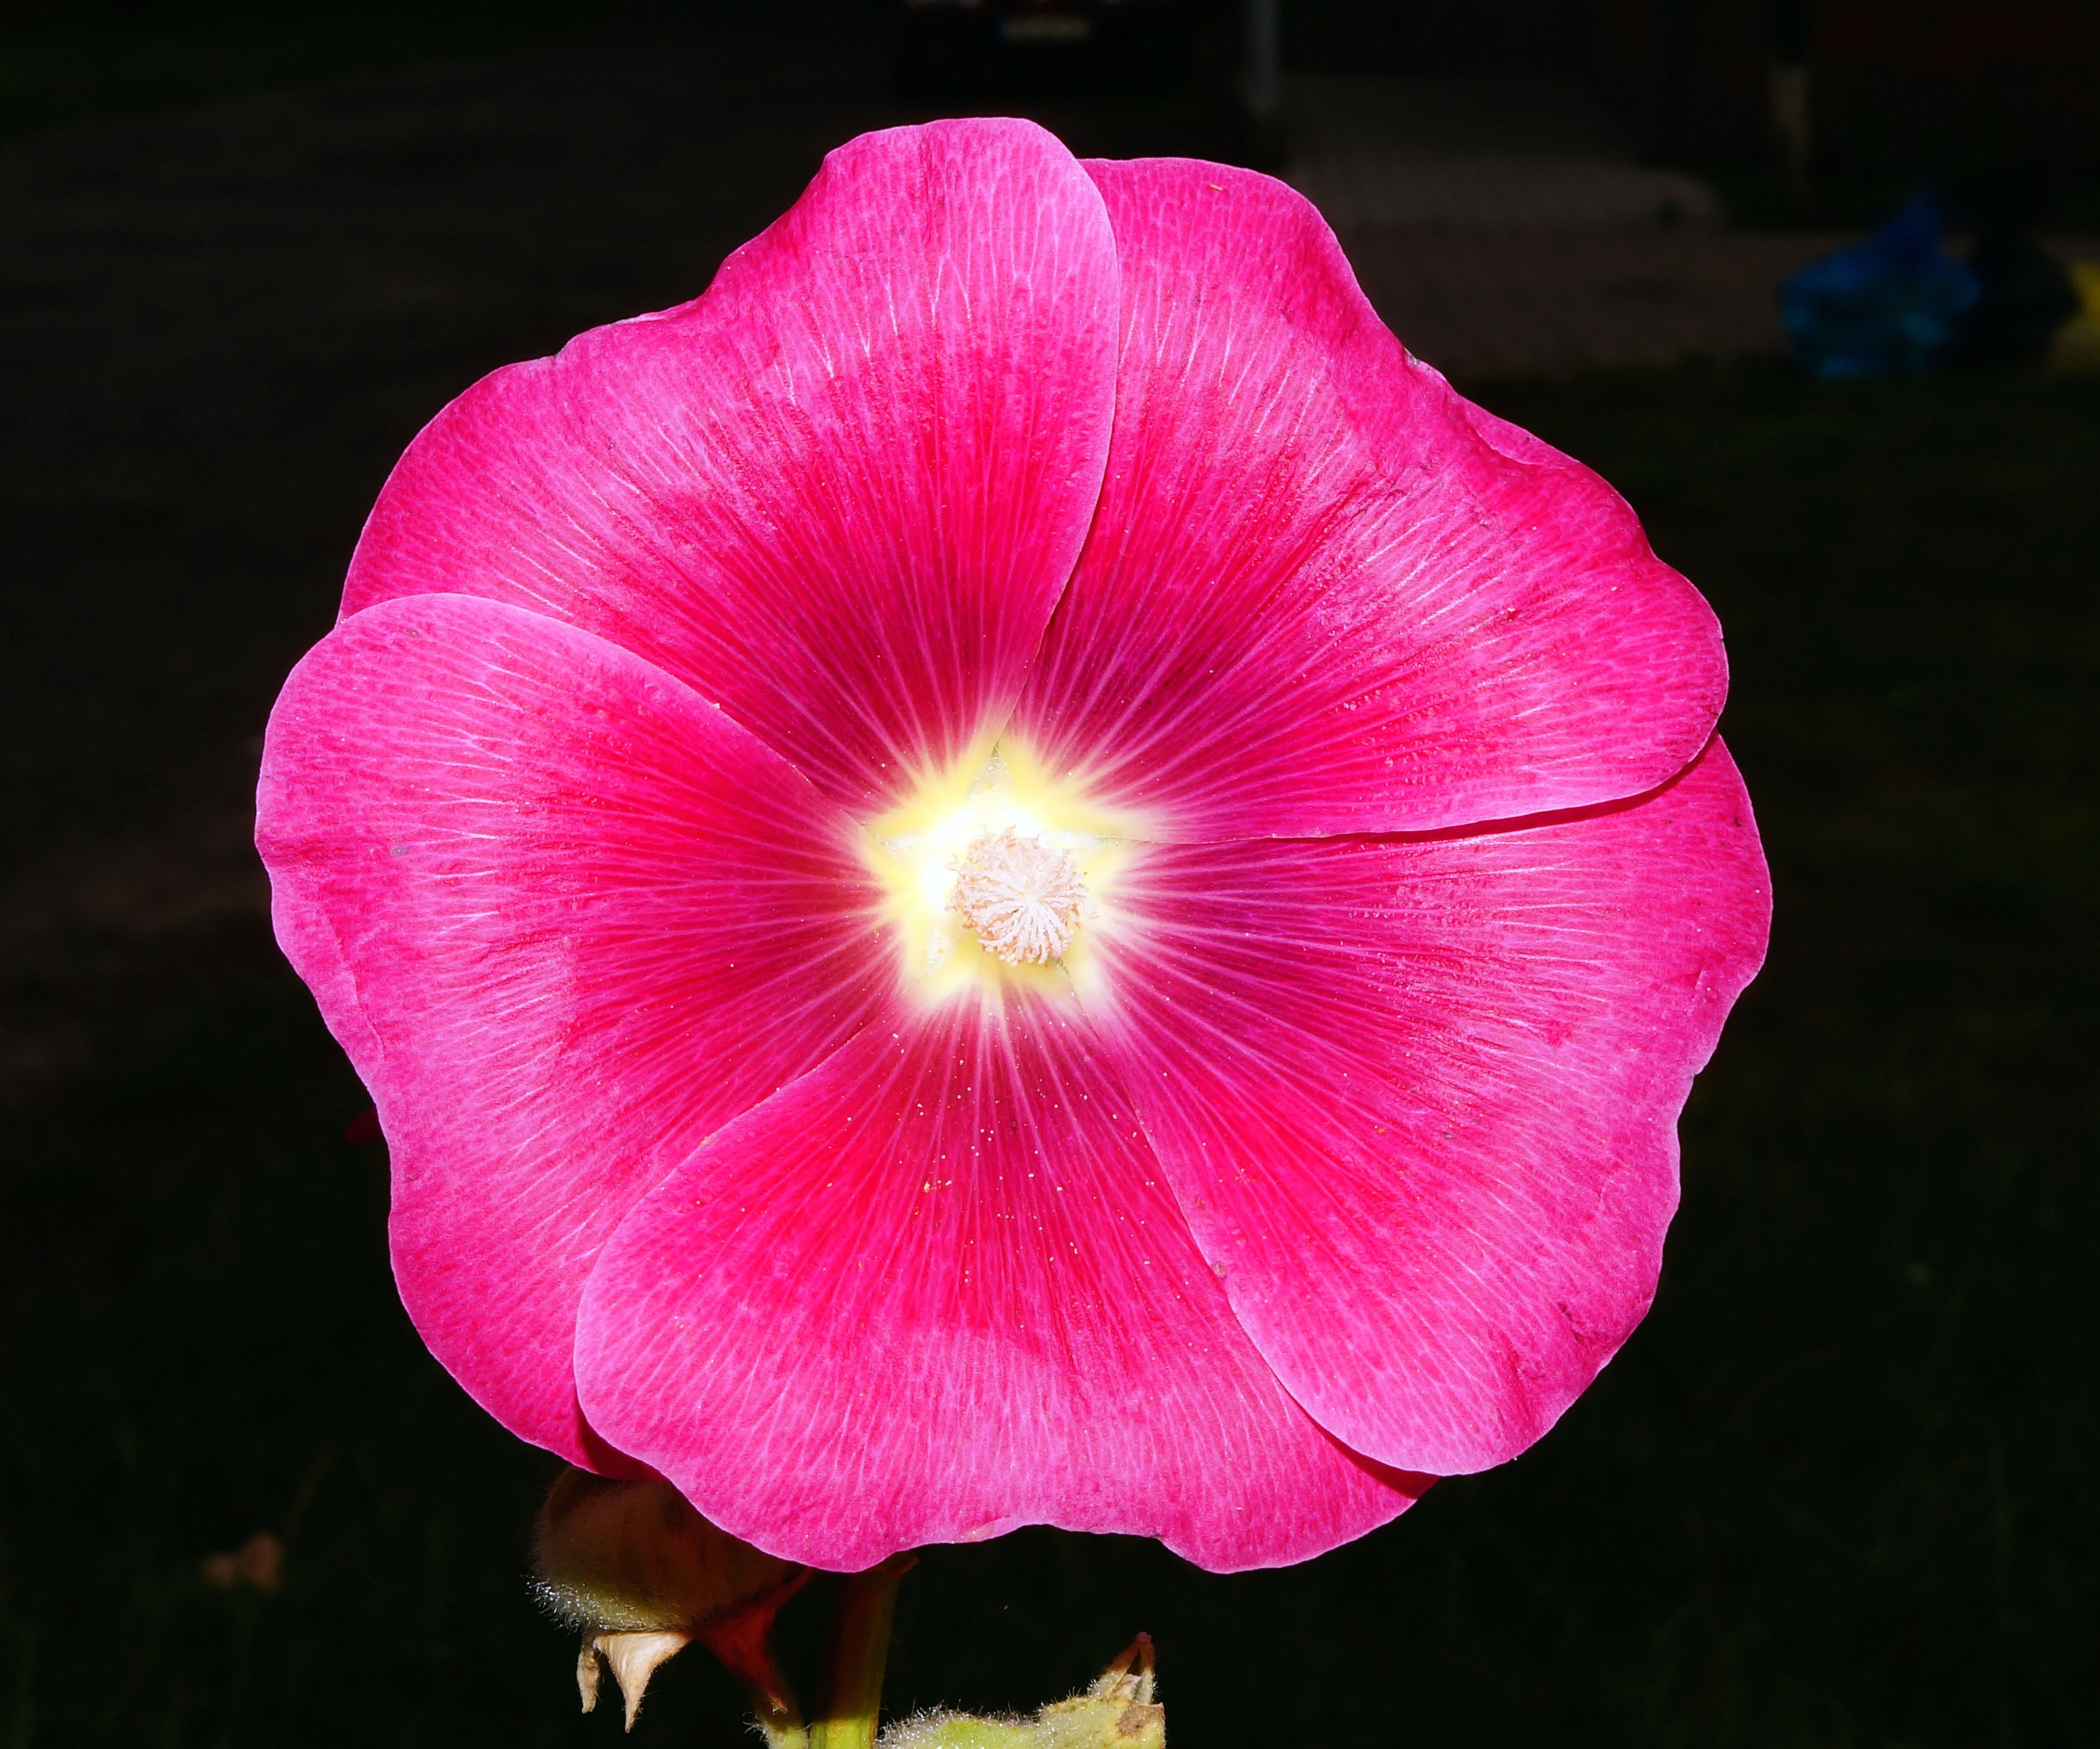
blossom, plant, flower, petal, bloom, red, color, colorful, pink, close, flora, macro photography, flowering plant, plant stem, land plant